Auchenflower, Queensland

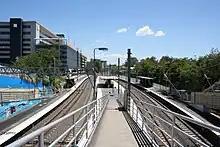
Auchenflower railway station

By train, the Auchenflower railway station is the second station on the Ipswich line west of Roma Street railway station.